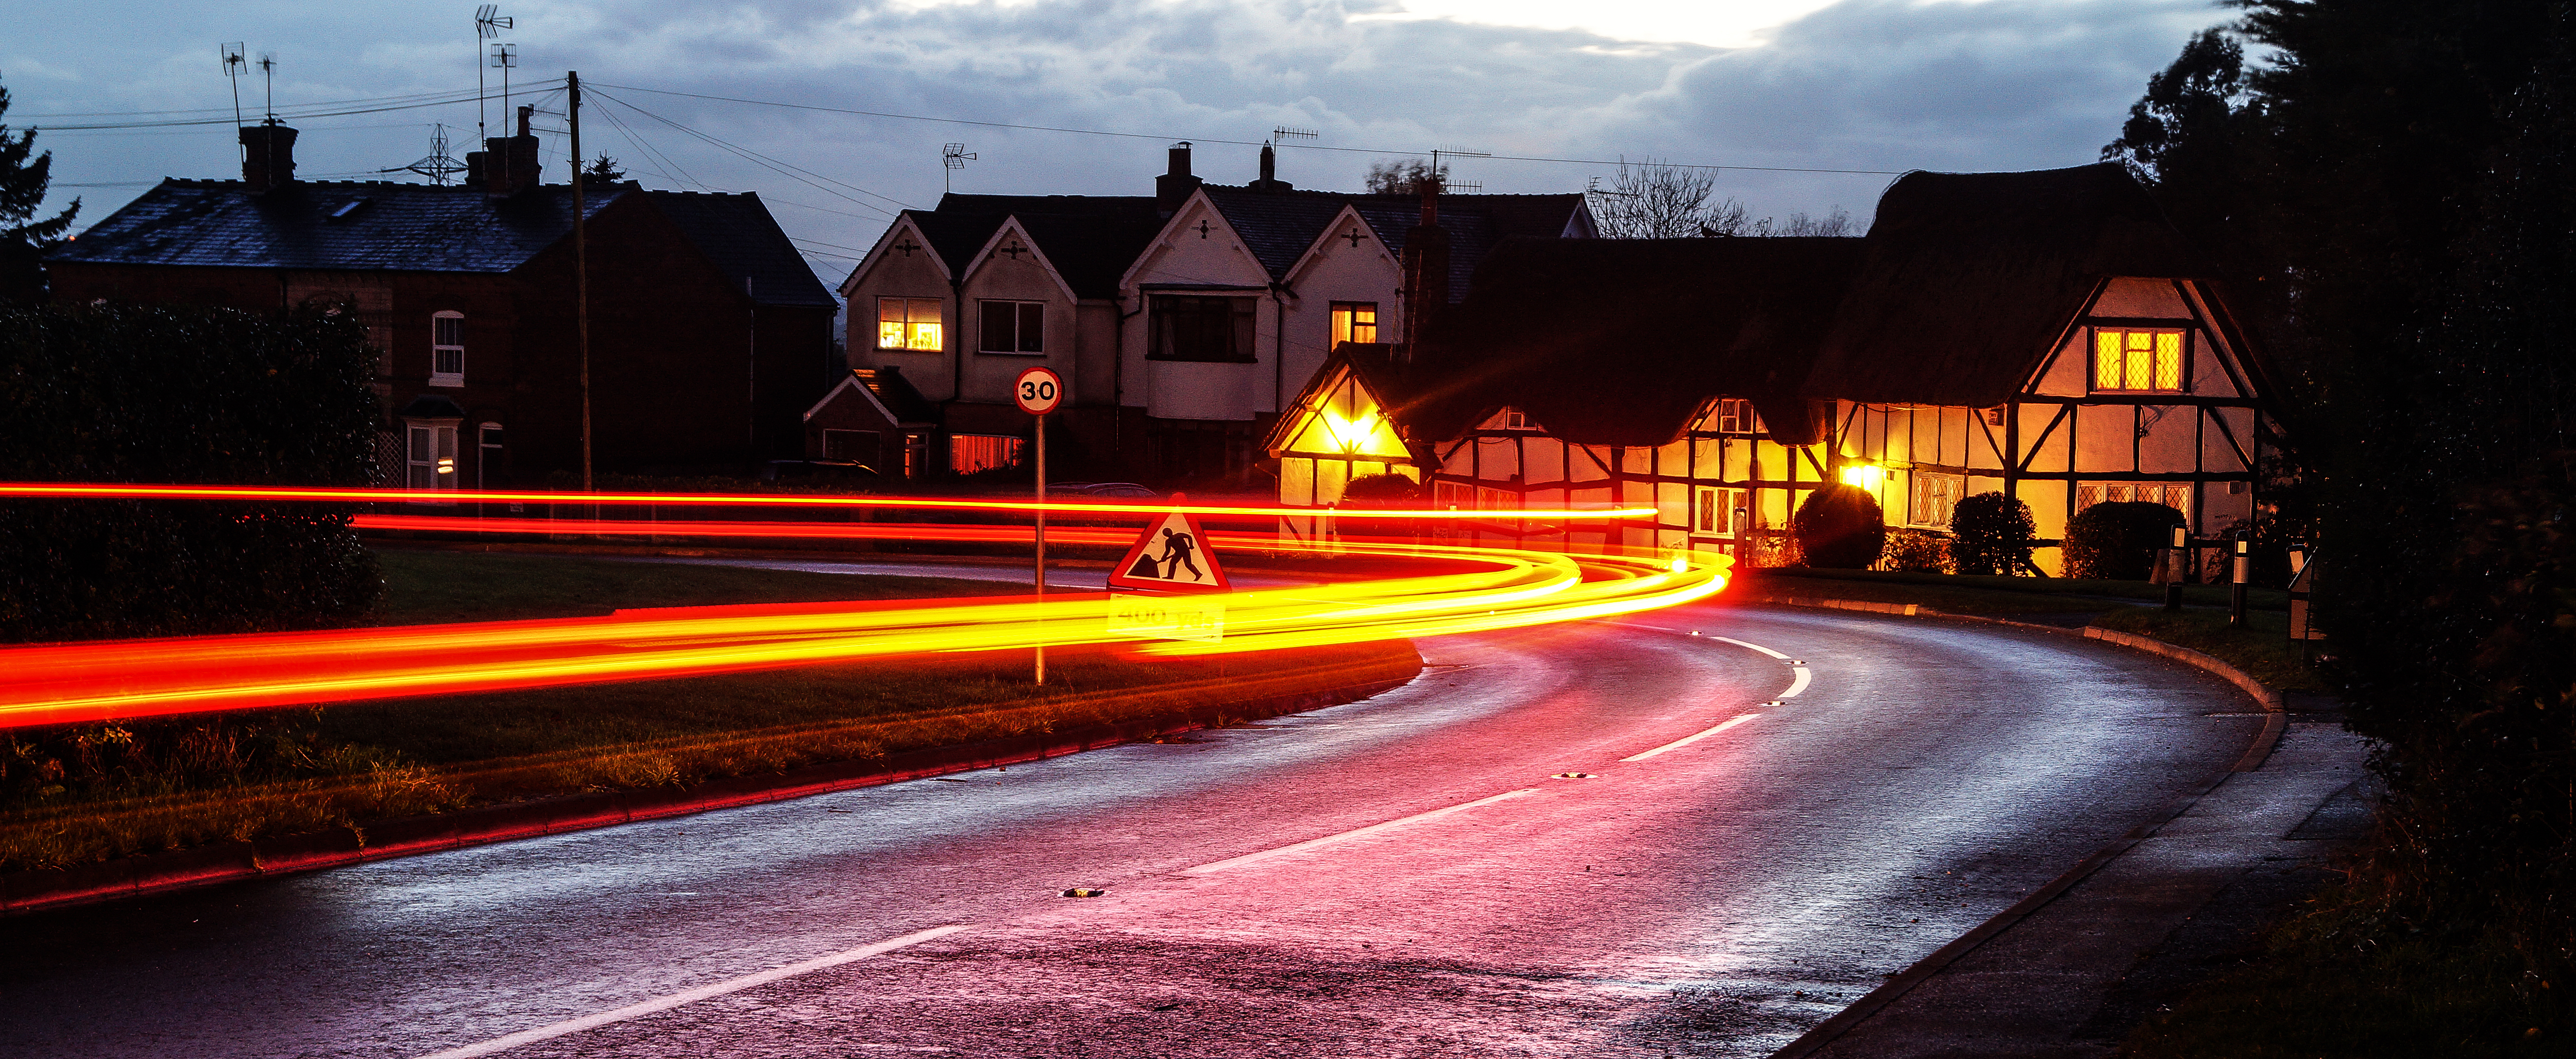
light, cloud, sky, sunset, road, trail, car, night, house, morning, hour, dusk, sign, evening, golden, darkness, lighting, clouds, windows, infrastructure, houses, signs, trails